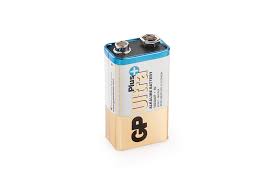
Waste category: battery